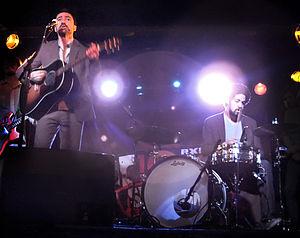
Broken Bells est un groupe de rock américain, originaire de Los Angeles, en Californie. Il est composé de l'artiste-producteur Brian Burton et James Mercer. Broken Bells compose en duo, mais est complété par un groupe lors de ses tournées. Après le succès de leur premier album titré Broken Bells, Mercer et Burton en ont sorti un second en 2014, After The Disco.